Sky position (RA, Dec in degrees): 130.466, 28.578
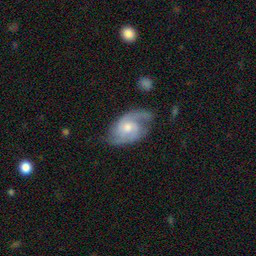
Galaxy morphology: Unbarred Loose Spiral Galaxies